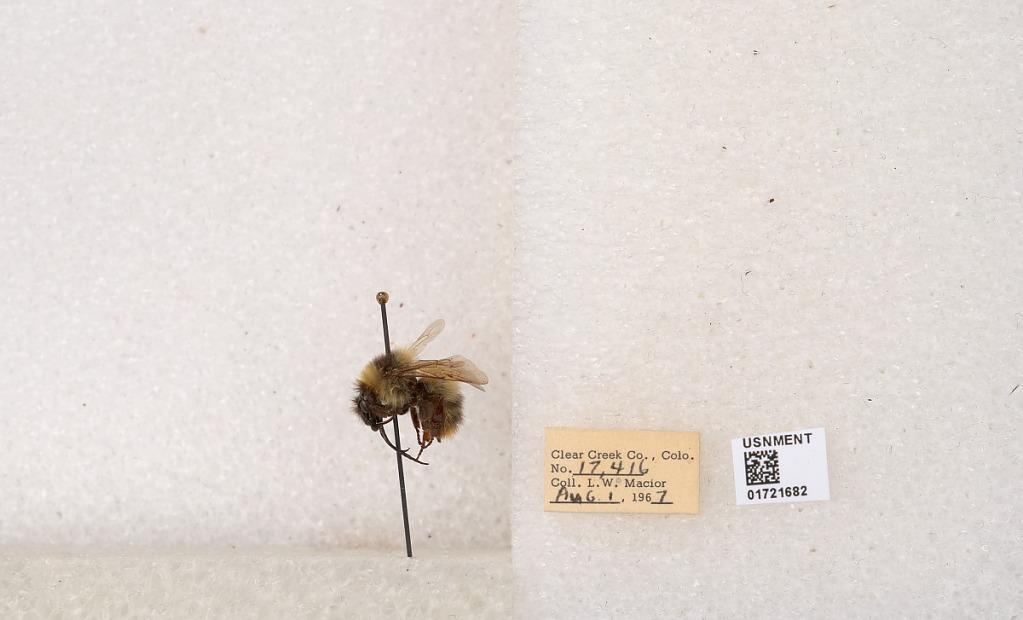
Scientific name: Bombus kirbyellus
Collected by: L. Macior
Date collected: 1967-8-1
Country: United States
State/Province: Colorado
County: Clear Creek
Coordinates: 39.6891, -105.644